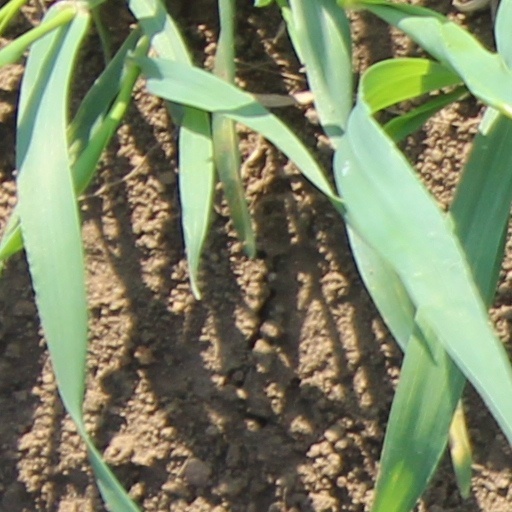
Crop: wheat